Palmerston, Northern Territory

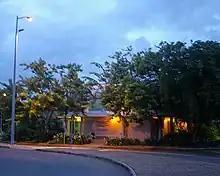
Palmerston Council Chambers

As of the 2016 Census, there were 33,695 people in Palmerston. The median age of persons in Palmerston was 28 years. 18.9% of the population of Palmerston were children aged between 5–14 years, and 47.1% were persons aged 25–54 years. 74.8 per cent of Palmerston's population are Australian born; the biggest overseas birthplaces were England (692 or 2.9 per cent), New Zealand (437 or 1.9 per cent), the Philippines (278 or 1.2 per cent), Papua New Guinea (144 or 0.6 per cent) and East Timor (116 or 0.5 per cent).